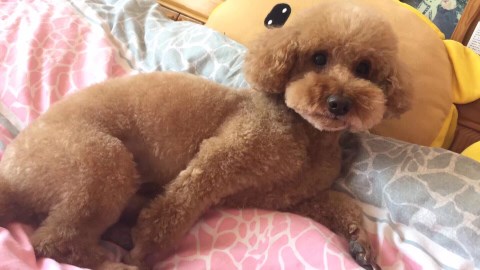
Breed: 7449-n000128-teddy